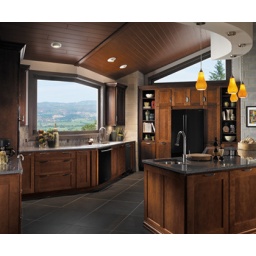
The kitchen cabinetry was created with the Milan door style in Cherry finished in Chestnut.